Mia Nuriah Freudweiler

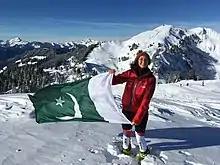
Mia with Pakistani flag 2019

Mia Nuriah Freudweiler (born 15 April 2003) is a Pakistani former alpine skier. She was the first female Pakistani athlete to compete in a Youth Olympic Games after qualifying for the 2020 Winter Youth Olympics in Lausanne.